Maynooth University

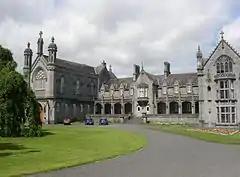
St Kieran's College, Kilkenny

The university's main campus straddles the main road from Maynooth to Kilcock. It is divided into the North Campus and the South Campus (also referred to by staff and students as the "new" and "old" campuses respectively). The campuses were connected by means of a footbridge that crossed over the road until mid-2011. The footbridge was then decommissioned due to the construction of a library extension on the South Campus. The campuses are now connected by means of a pedestrian crossing on the Kilcock Road. The campus has four buildings for on-campus accommodation, namely Rye, Village, River, and Courtyard.